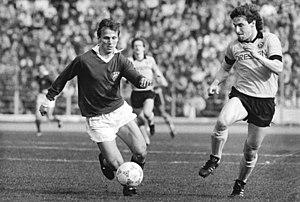
Andreas Trautmann est un footballeur international est-allemand puis entraîneur allemand, né le 21 mai 1959 à Dresde.